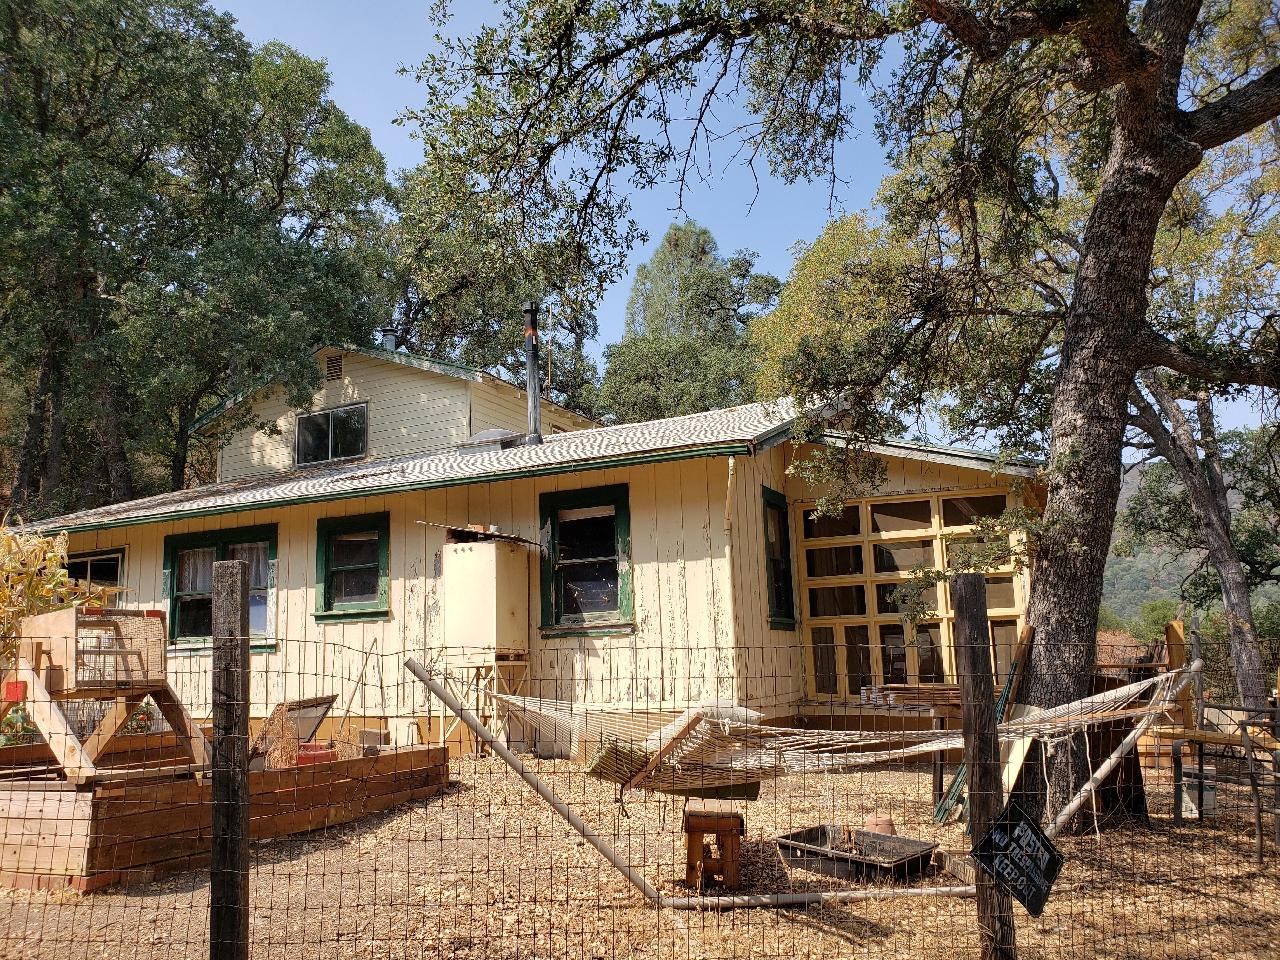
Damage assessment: no_damage